Beatrice Cenci

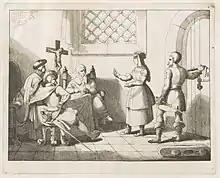
From an Italian series of prints, 1870

Eventually, his absence was noticed, and the papal police investigated. Beatrice's lover was tortured and died without revealing the truth. Meanwhile, a family friend who was aware of the murder ordered the killing of the second vassal to avoid any risk. Nonetheless, the plot was discovered, and the four members of the Cenci family were arrested, found guilty, and sentenced to death. The investigation into Francesco Cenci's death revealed key details, such as the involvement of Marzio Floriani and Olimpio Calvetti, and the initial attempt to stage the murder as an accident. This led to intense judicial scrutiny, including the torture and forced confessions of the accused under Pope Clement VIII's directive, highlighting the era's harsh judicial practices.